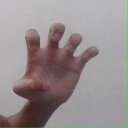
अक्षर: झ